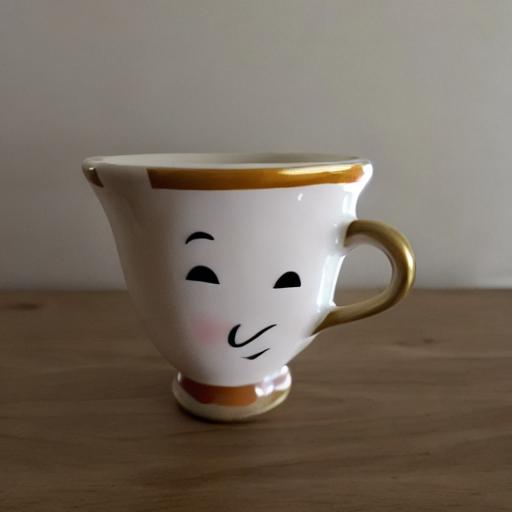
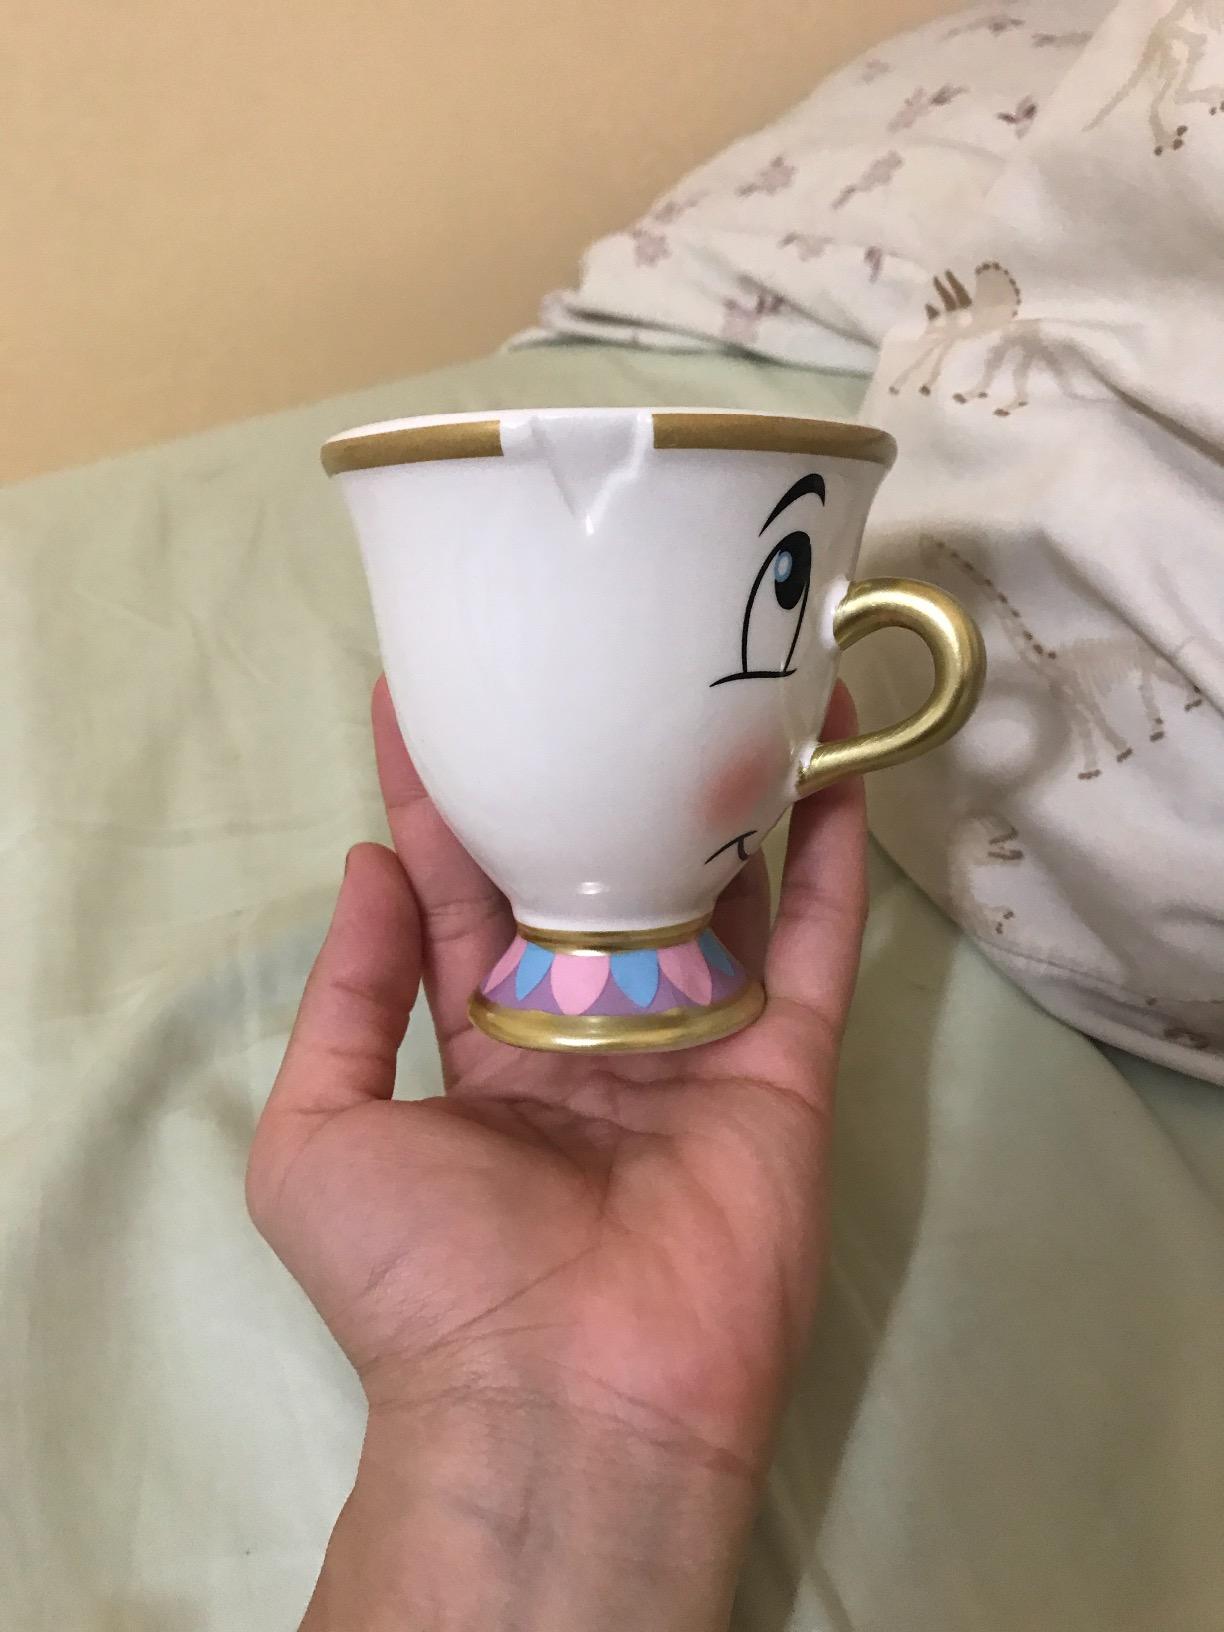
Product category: items_mug
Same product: no